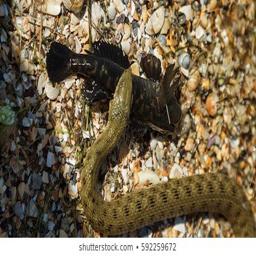
Animal: snakes